Barry Bonds

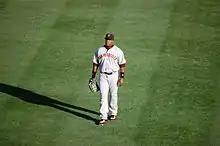
Bonds on the field

In 1996, Bonds became the first National League player and second major league player (of the current list of six) to hit 40 home runs and steal 40 bases in the same season. The other members of the 40–40 club are José Canseco (1988), Alex Rodriguez (1998), Alfonso Soriano (2006), Ronald Acuña Jr. (2023), and Shohei Ohtani (2024). His father Bobby Bonds was one home run short in 1973 when he hit 39 home runs and stole 43 bases.